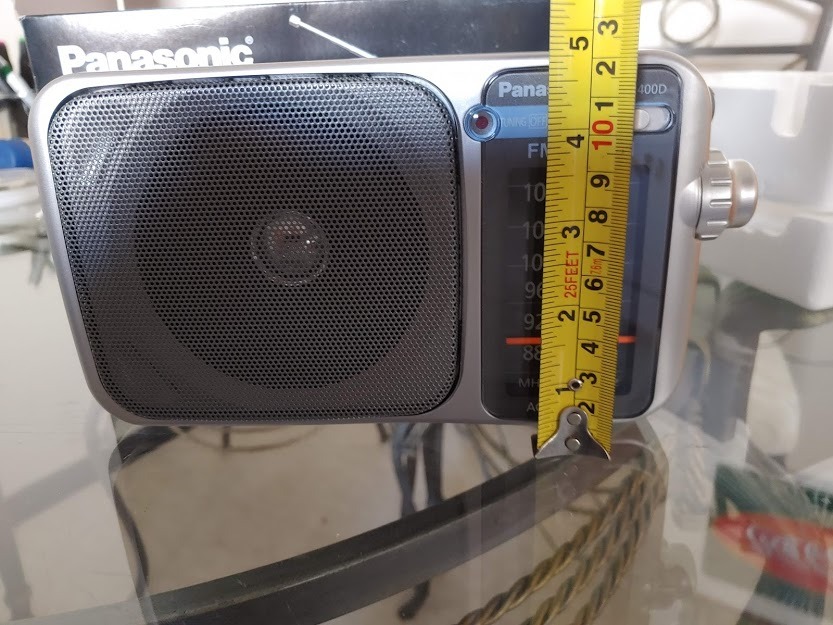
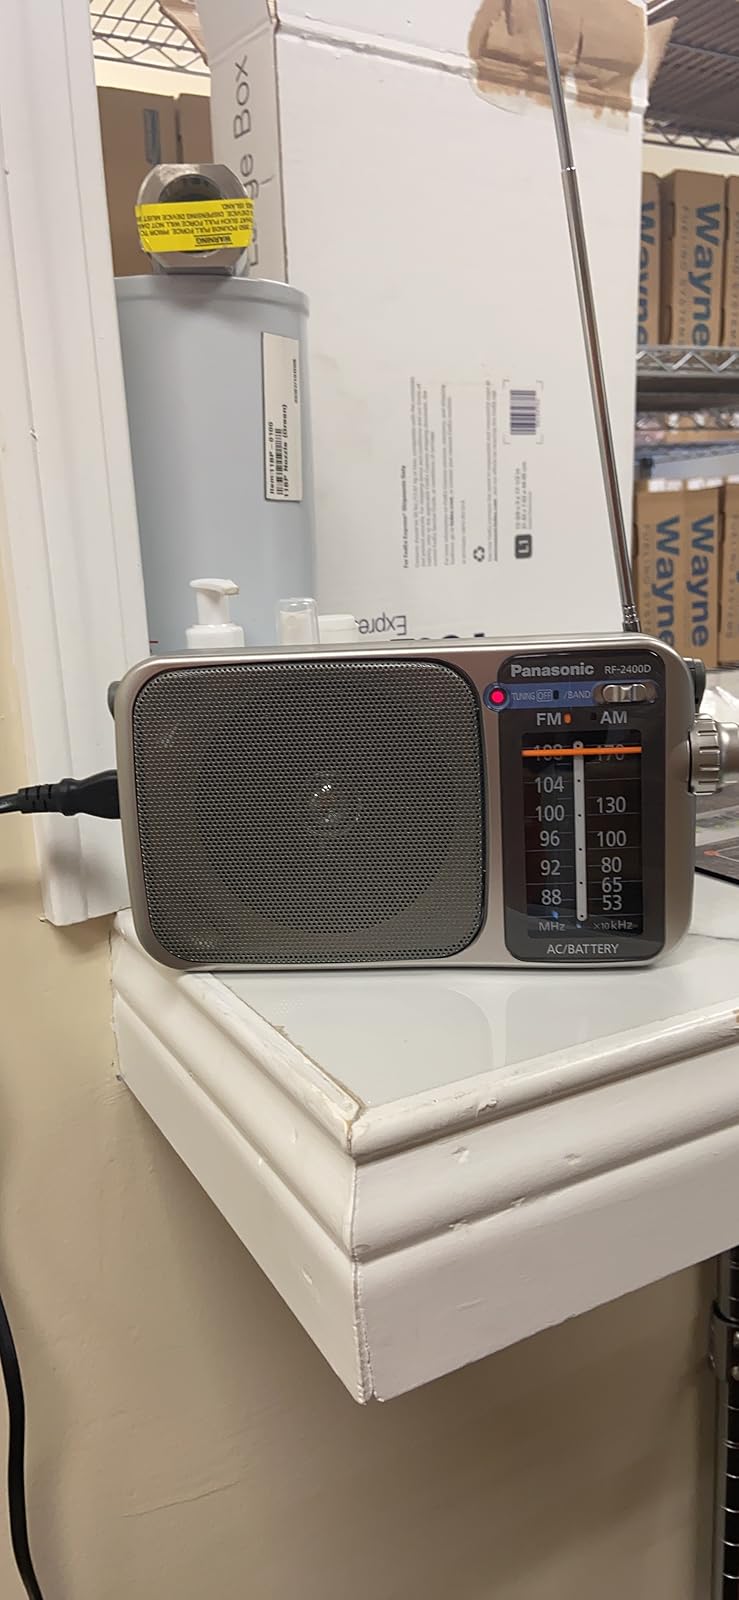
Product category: radio
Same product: yes